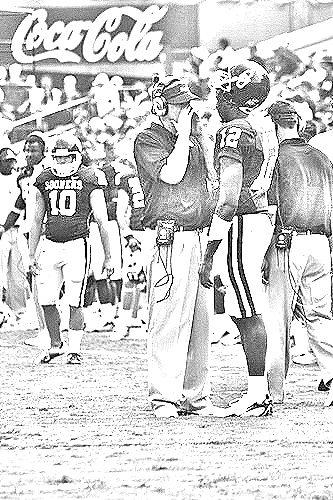
Portrait style: Sketch Portrait